Notiosorex cockrumi

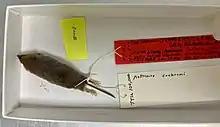
Specimen of "Notiosorex cockrumi" in the Natural Science Research Laboratory's (NSRL) collection at the Museum of Texas Tech University.

Notiosorex cockrumi, also called Cockrum's gray shrew or Cockrum's desert shrew, is a tiny species of shrews named in 2003. This red-toothed shrew, which is as light as a penny, is the first new mammal species from the U.S. state of Arizona since 1977. Its range extends from Arizona to central portion of the Mexican state of Sonora.